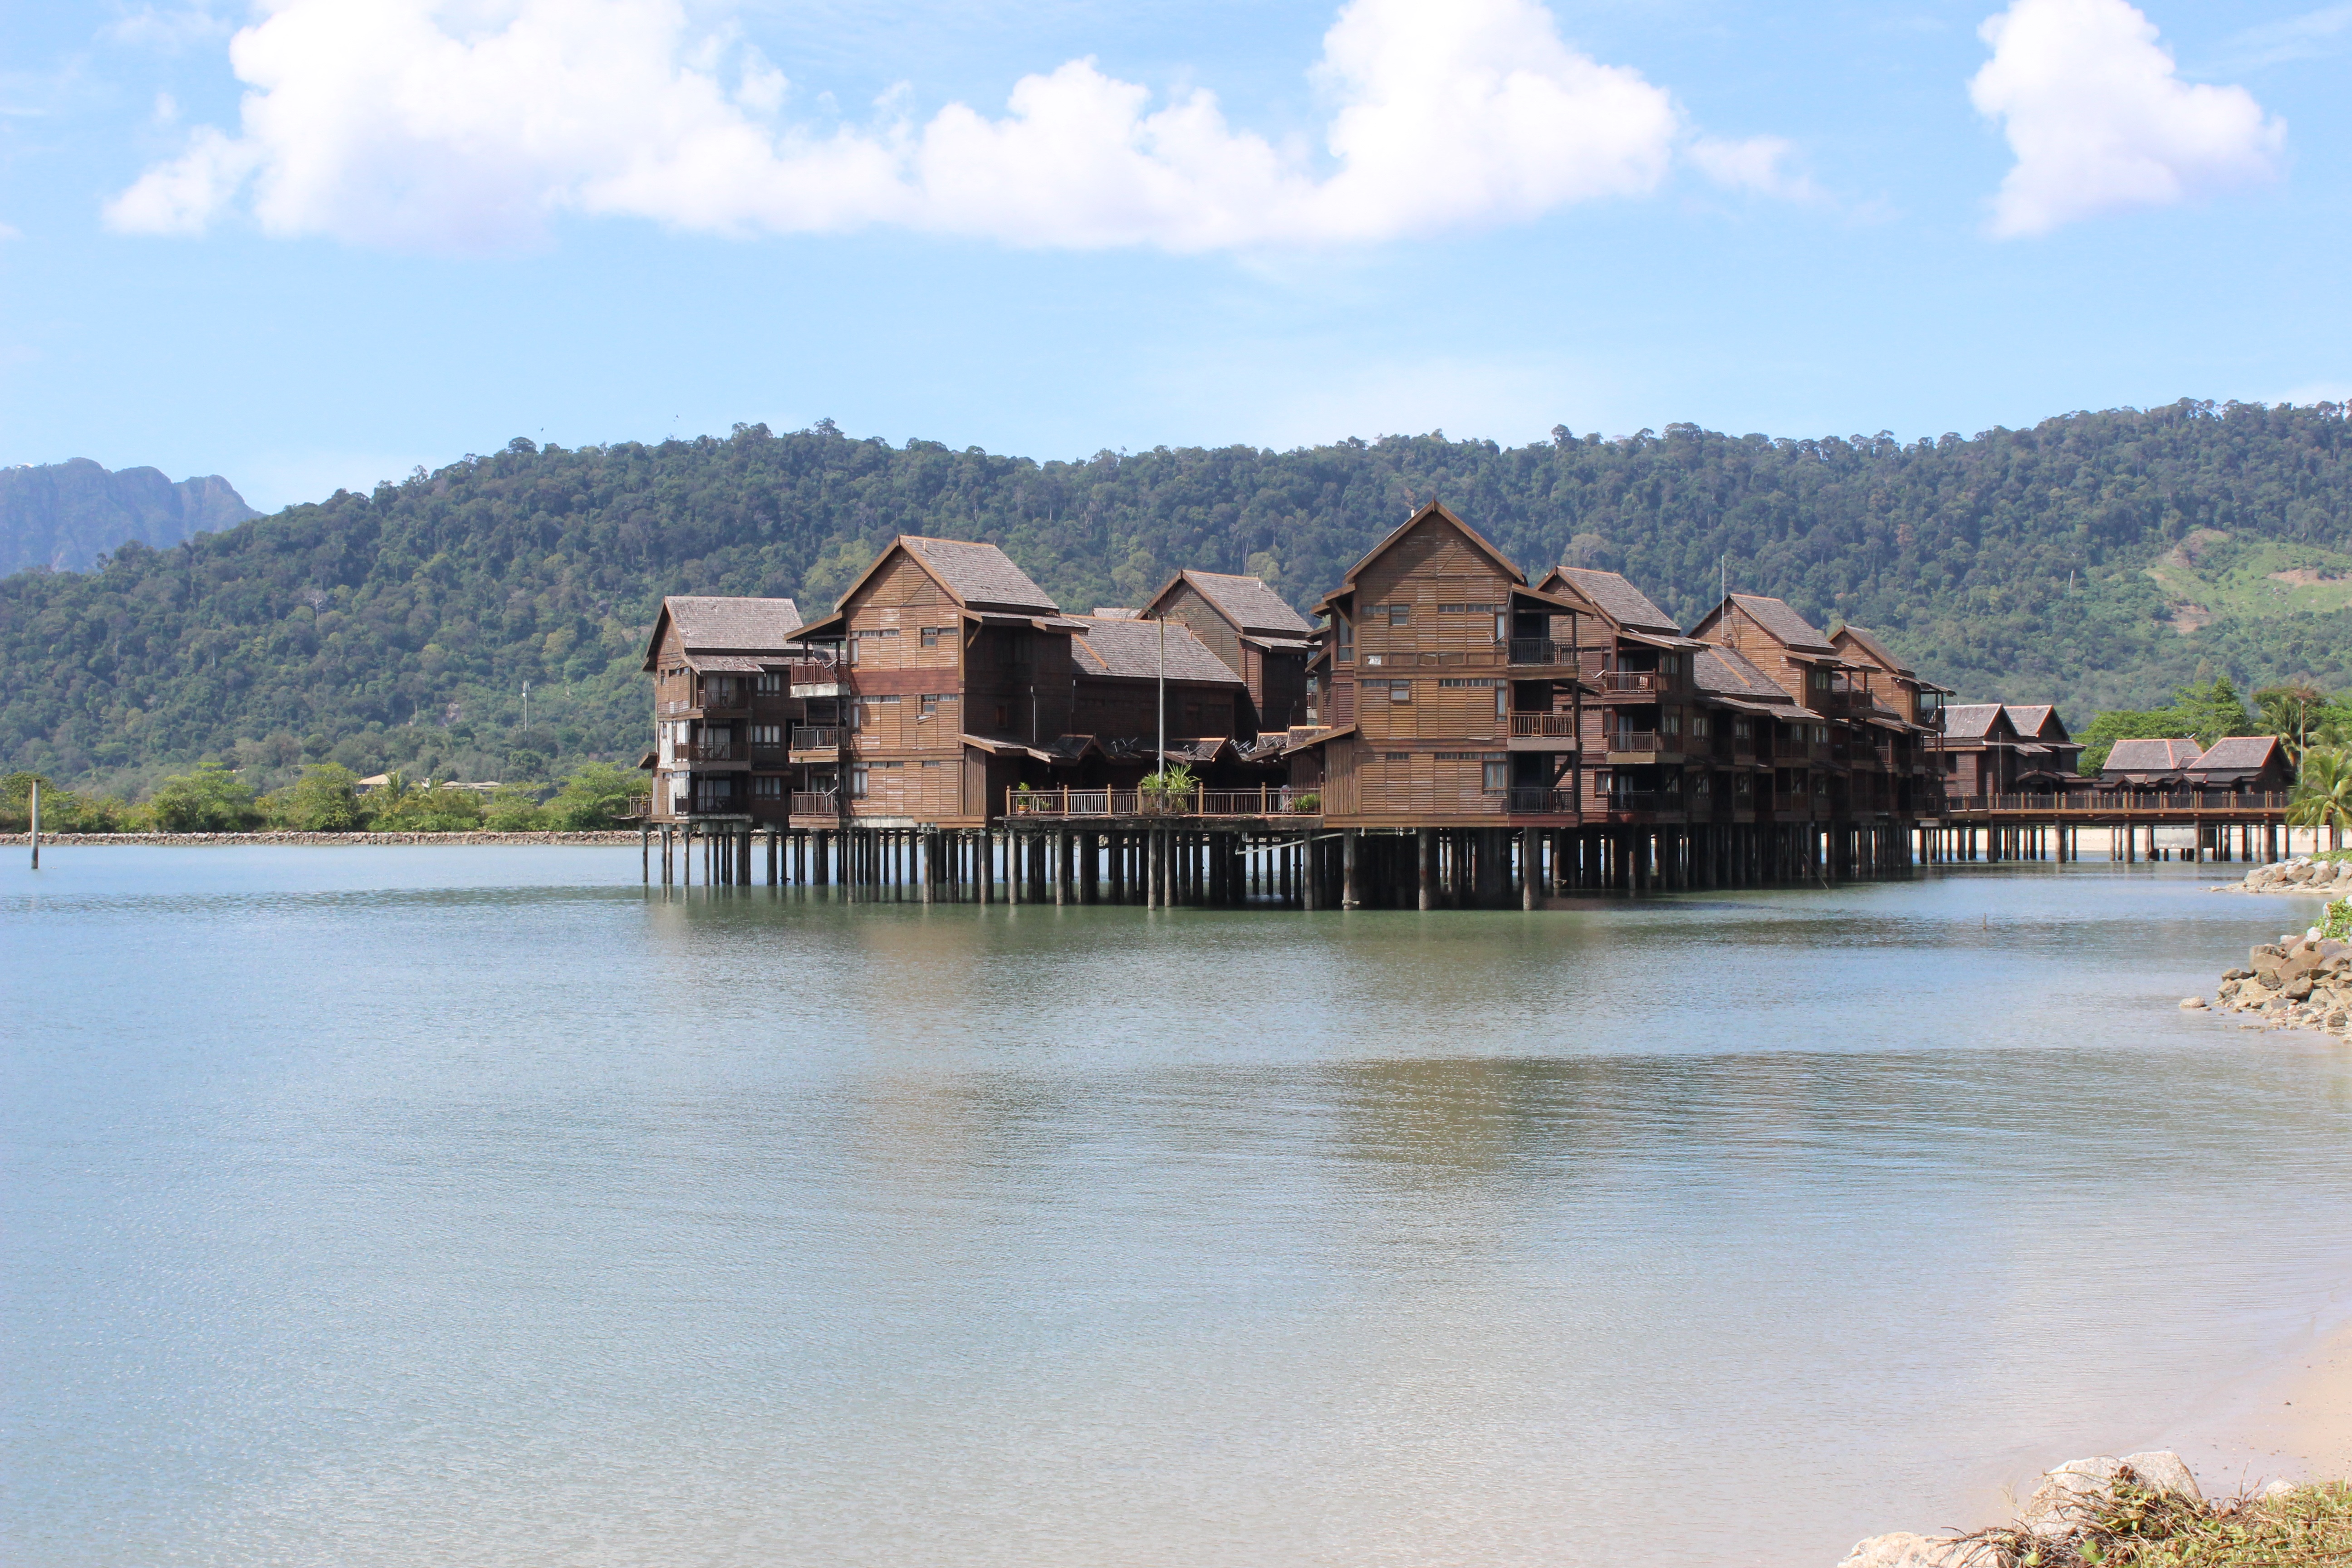
beach, landscape, sea, coast, water, house, shore, lake, river, vacation, village, reflection, holiday, bay, reservoir, body of water, hotel, mountains, malaysia, langkawi, houseboat